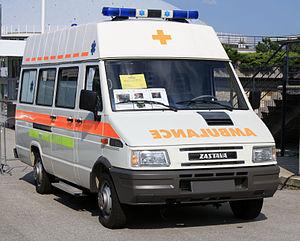
Le ZASTAVA Rival est un véhicule utilitaire produit par le constructeur serbe Zastava Kamioni à partir de 1978 sous licence IVECO.